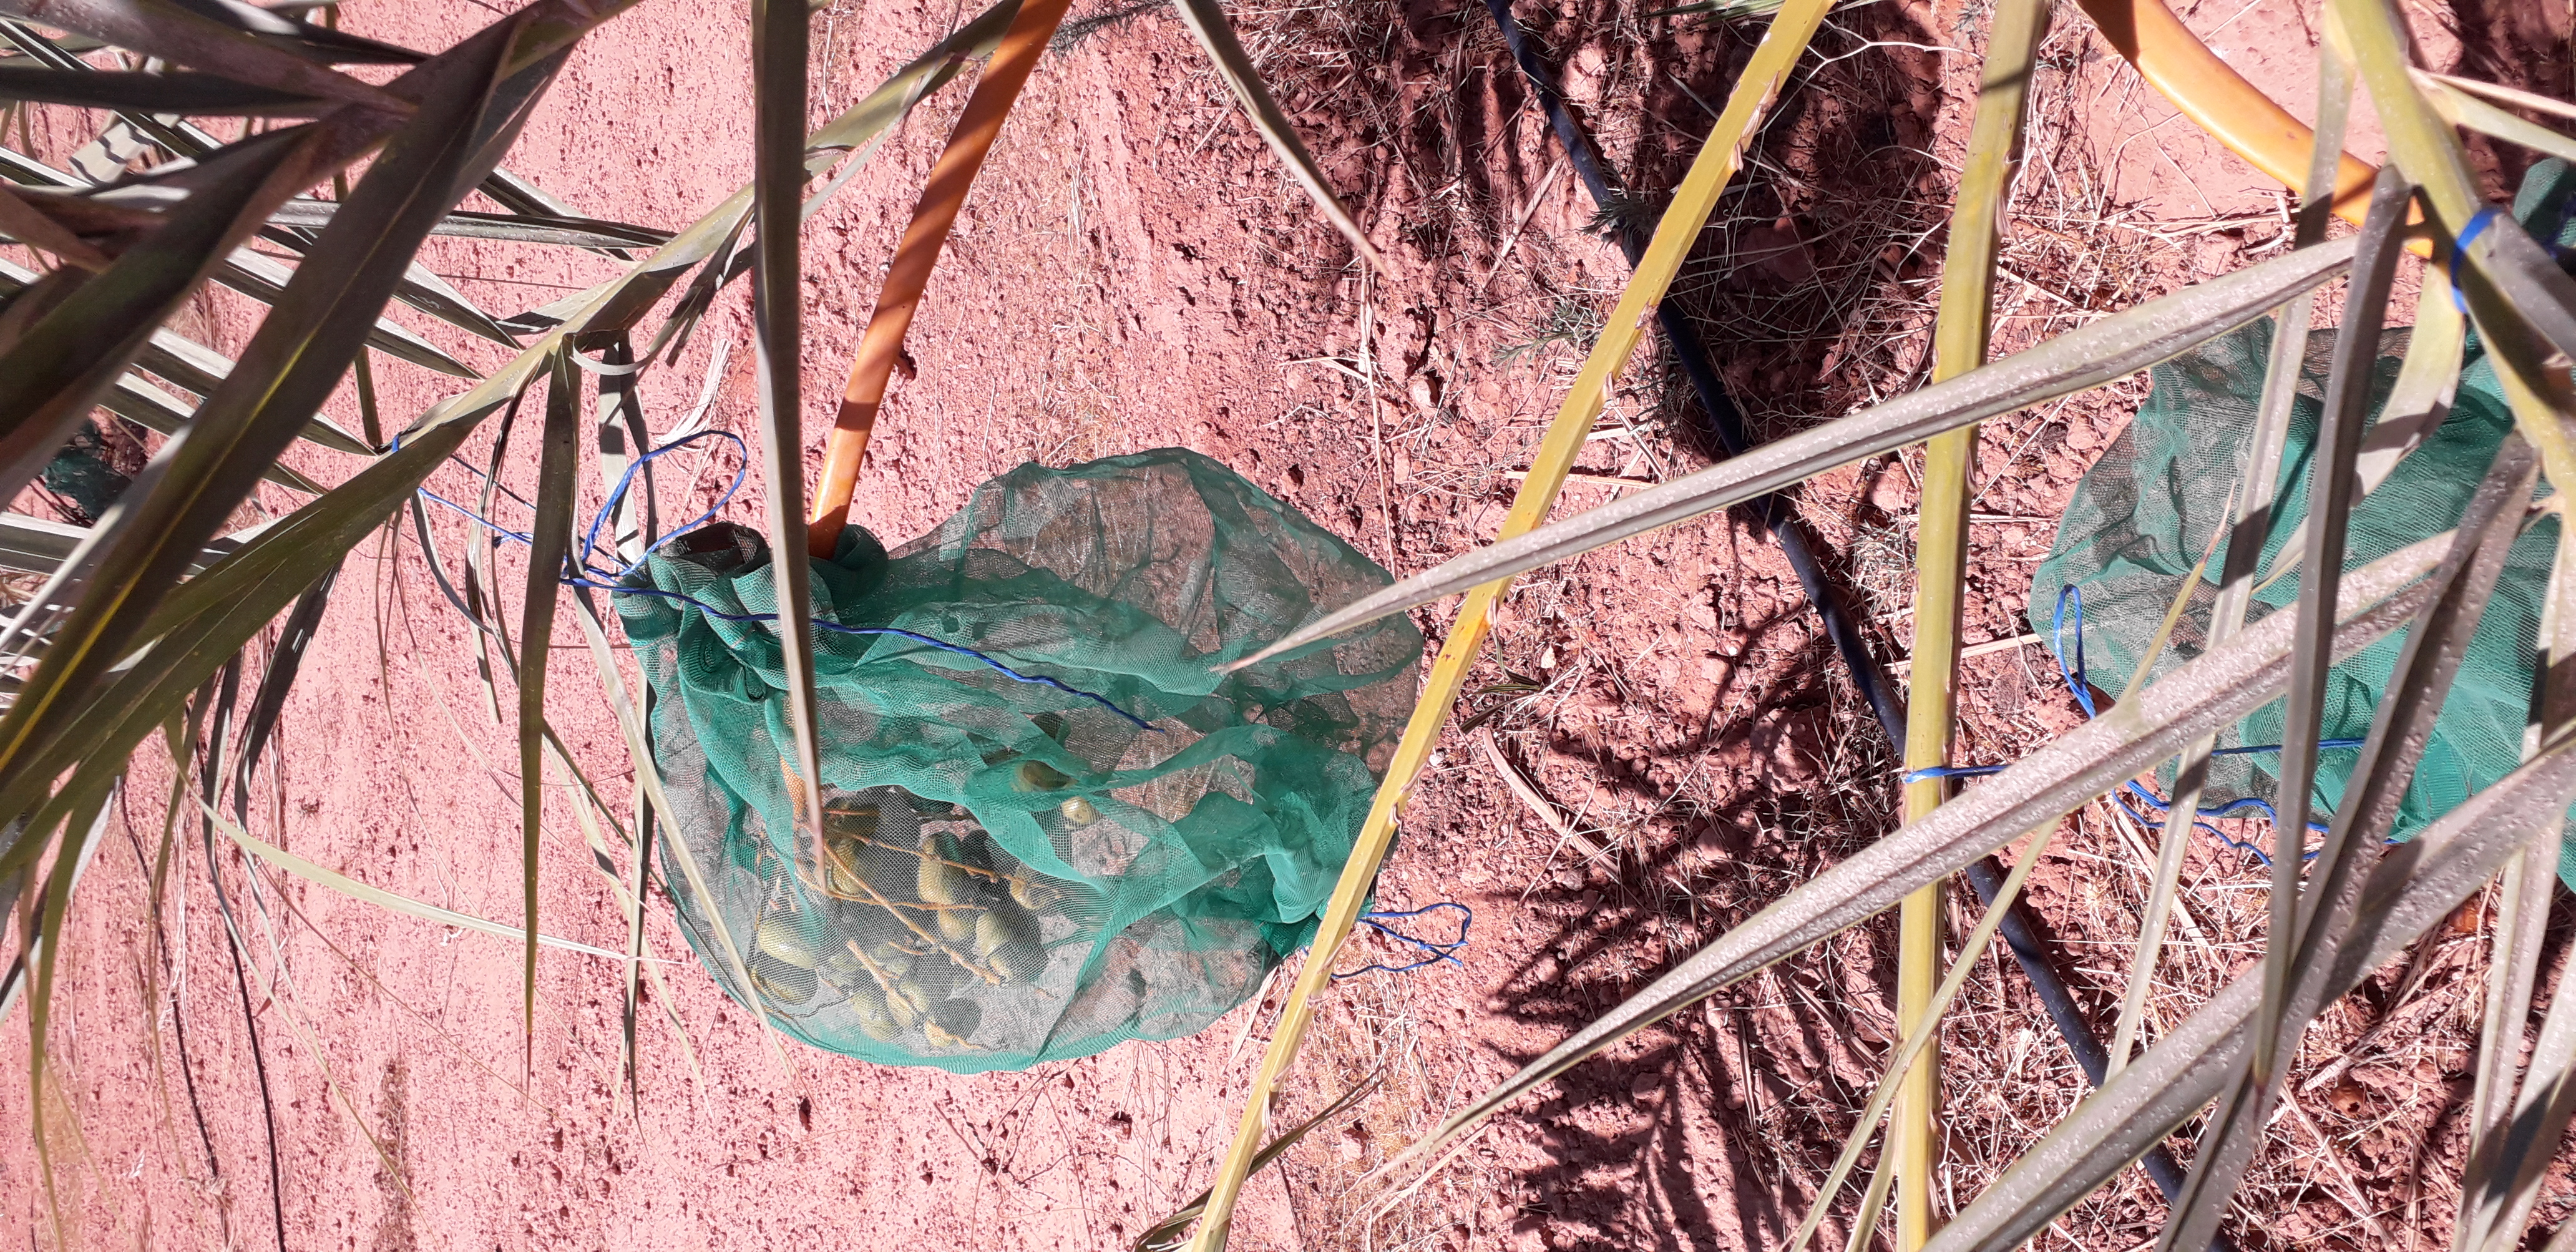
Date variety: Boufagous